Conjecture

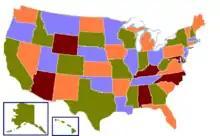
A four-coloring of a map of the states of the United States (ignoring lakes)

In mathematics, the four color theorem, or the four color map theorem, states that given any separation of a plane into contiguous regions, producing a figure called a "map", no more than four colors are required to color the regions of the map—so that no two adjacent regions have the same color. Two regions are called "adjacent" if they share a common boundary that is not a corner, where corners are the points shared by three or more regions. For example, in the map of the United States of America, Utah and Arizona are adjacent, but Utah and New Mexico, which only share a point that also belongs to Arizona and Colorado, are not.